Heckler & Koch HK33

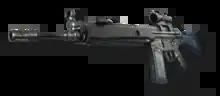
HK33A2 with Advanced Combat Optical Gunsight

The firearm is equipped with a relatively low iron sight line that consists of a "Drehvisier" a rotary rear drum and hooded front post. The rear sight is mechanically adjustable for both windage and elevation with the help of tools. This deliberately prevents non-armorers to (re)zero the iron sight line. The rotary drum features an open V-notch (numbered 1) for rapid target acquisition, close range, low light and impaired visibility use and three apertures (numbered 2, 3 and 4) used for: in increments for more precise aiming. The 1 V-notch and 2 or aperture settings have an identical point of aim. The V-notch and apertures are calibrated for 5.56×45mm NATO ball ammunition.